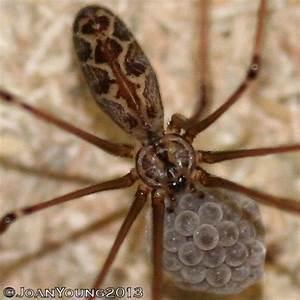
spider